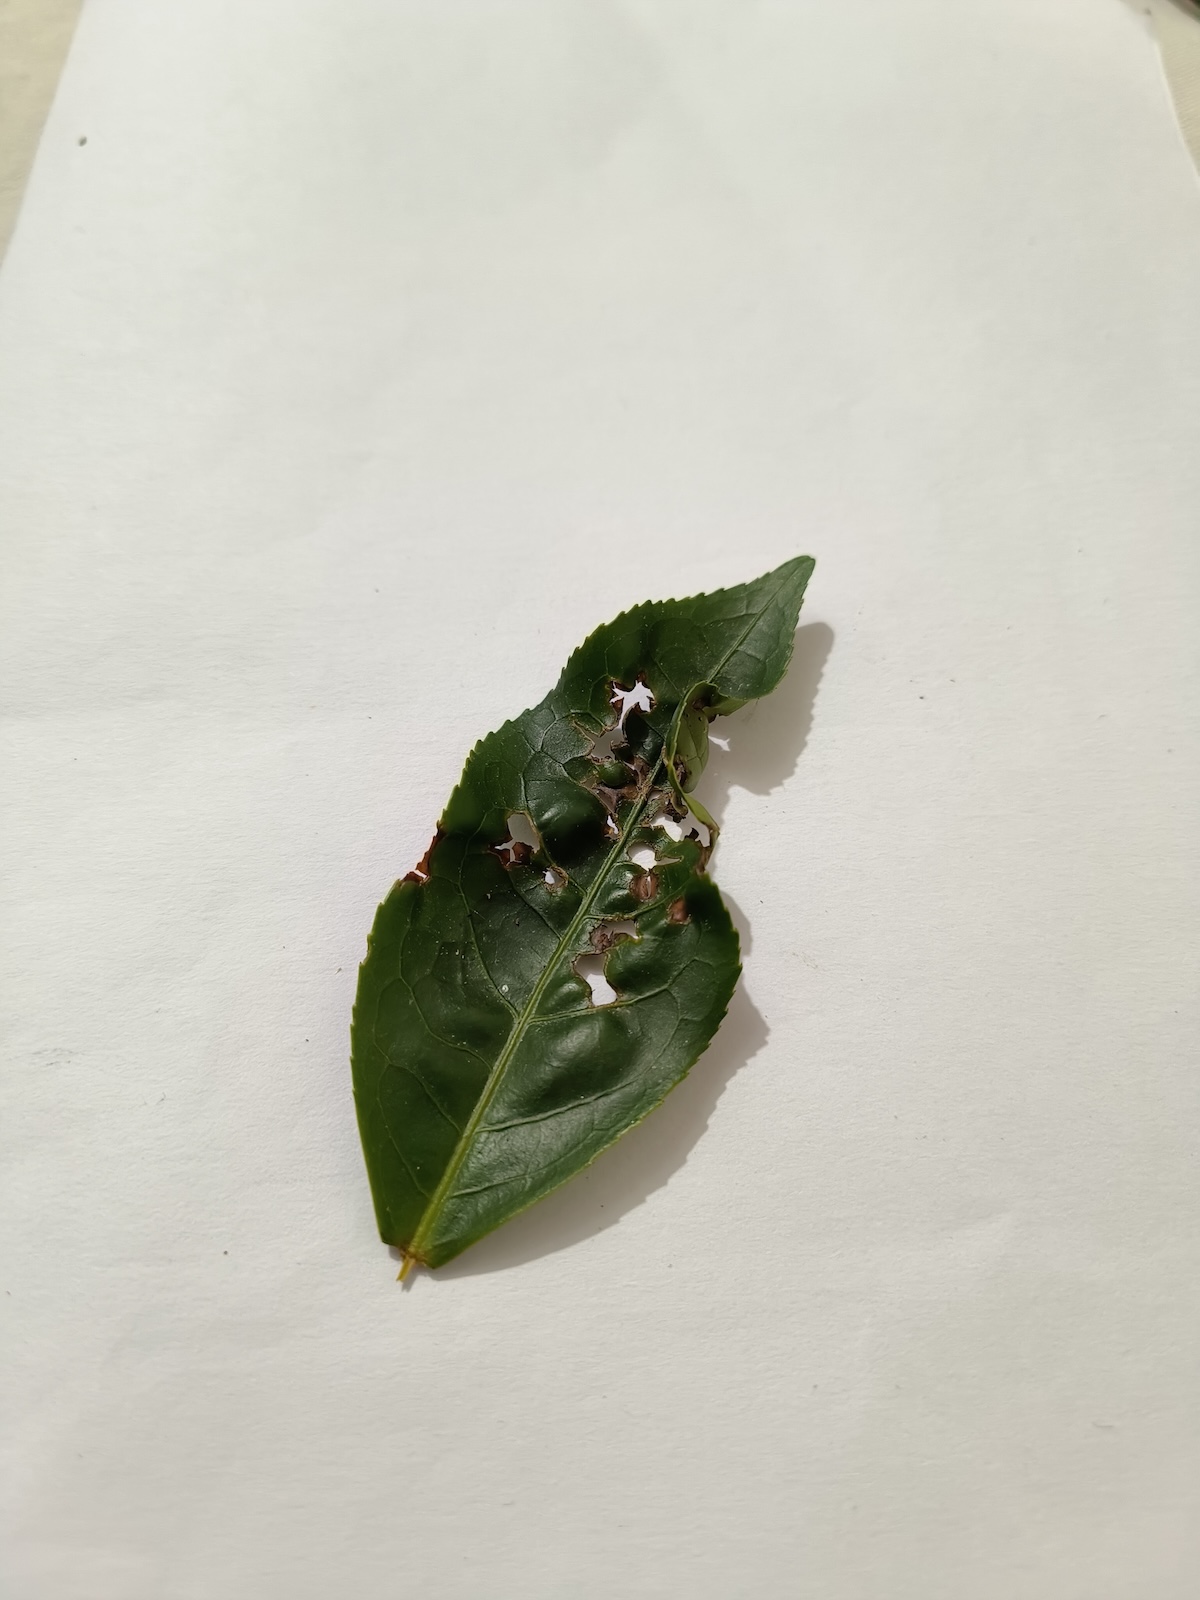
Label: Green mirid bug